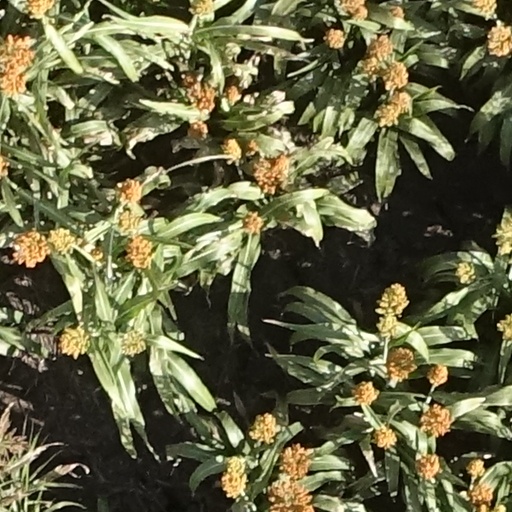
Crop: sorghum